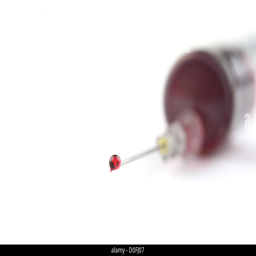
blurred syringe and needle with a drop of blood